Osamake

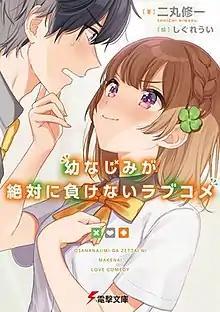
First light novel volume cover featuring Sueharu Maru (left) and Kuroha Shida (right)

, abbreviated as , is a Japanese romantic comedy light novel series written by Shūichi Nimaru and illustrated by Ui Shigure. A manga adaptation with art by Ryō Itō has been serialized in Media Factory's manga magazine "Monthly Comic Alive" since November 2019. An anime television series adaptation by Doga Kobo aired from April to June 2021.